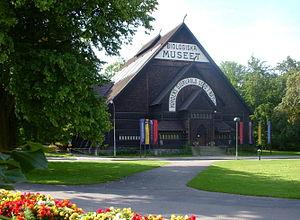
L'histoire architecturale de Stockholm remonte au tout début du XIIIᵉ siècle. D'après certaines sources, il est possible qu'une tour défensive ait été édifiée sur l'île de Stadsholmen aux environs de l'an 1200, voire à la fin du XIIᵉ siècle.